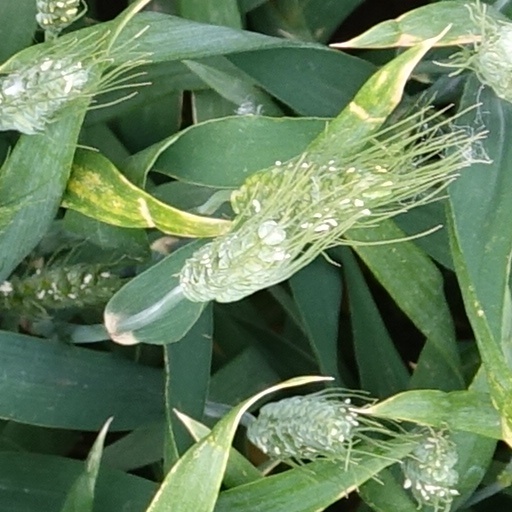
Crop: wheat